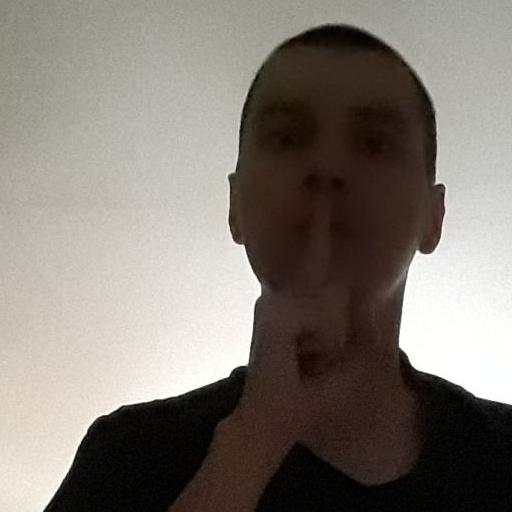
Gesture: mute